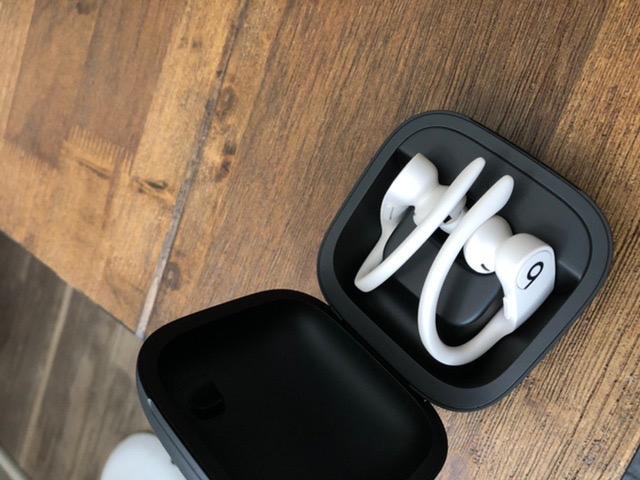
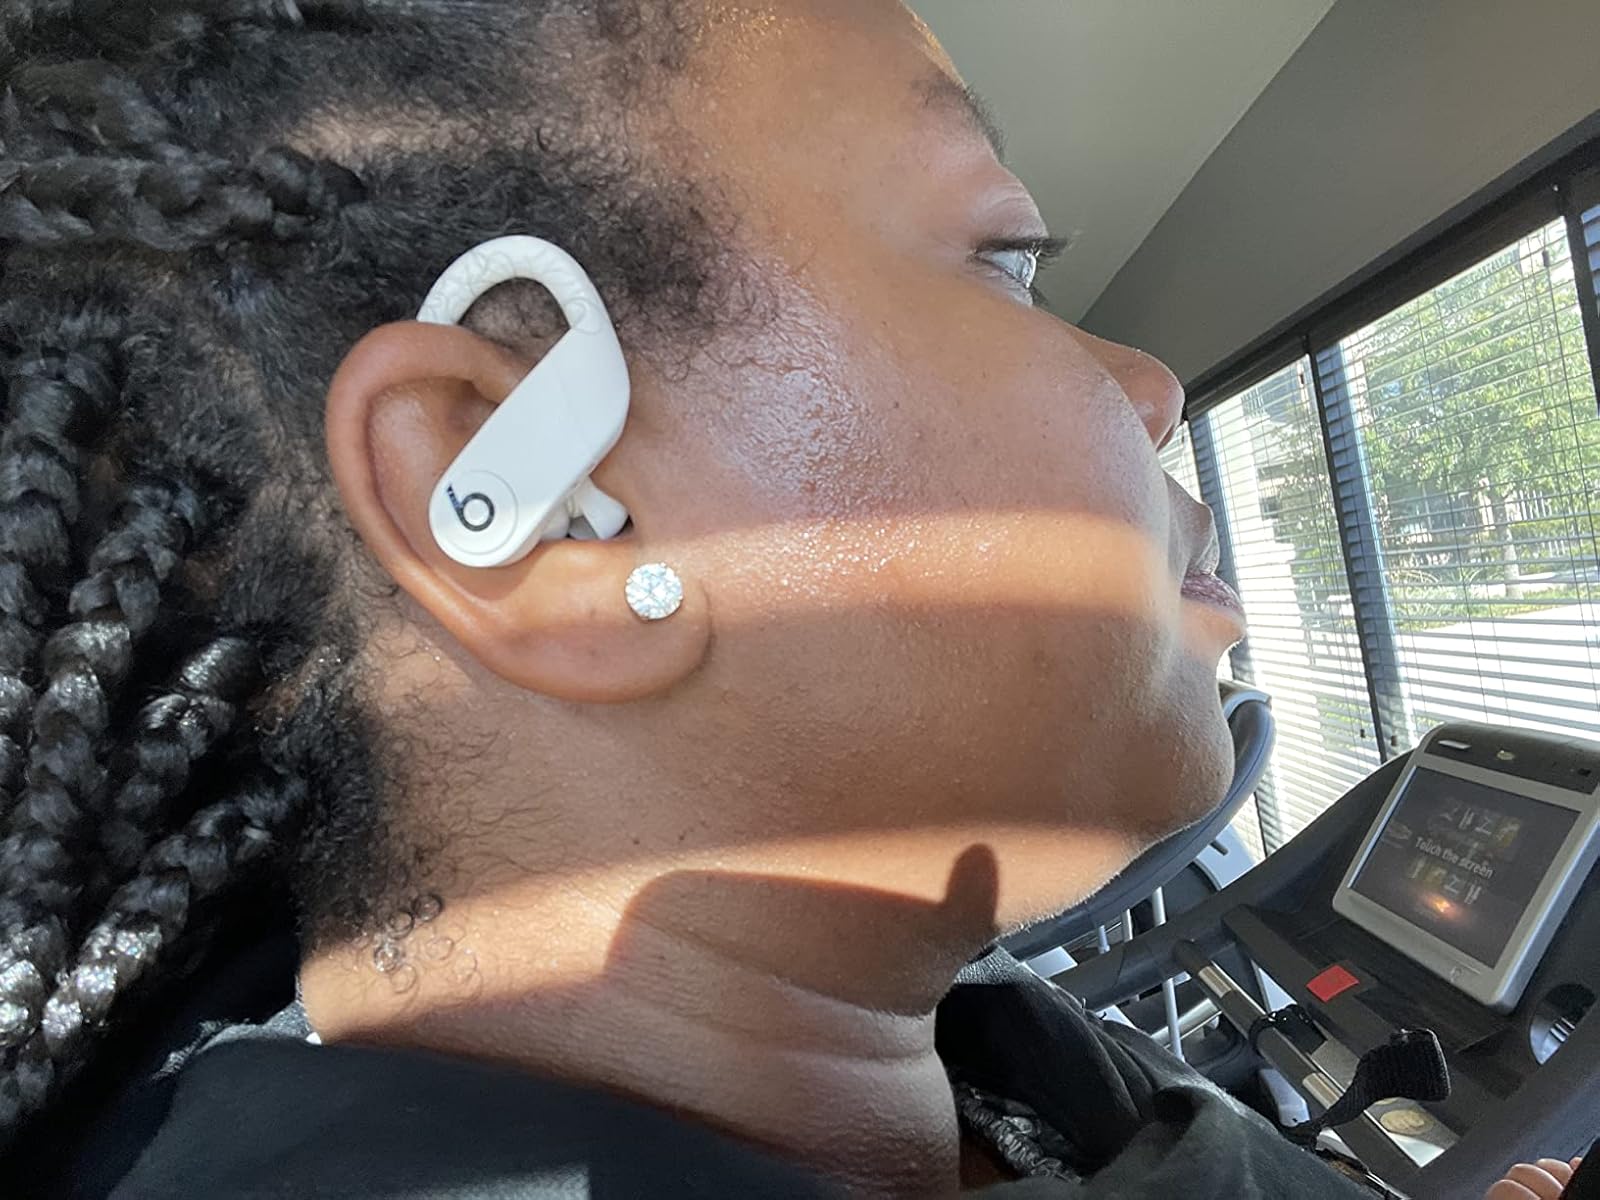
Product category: earbuds
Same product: yes